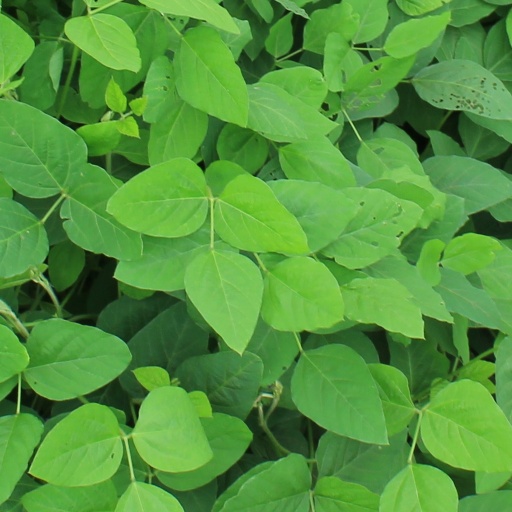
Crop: soybean